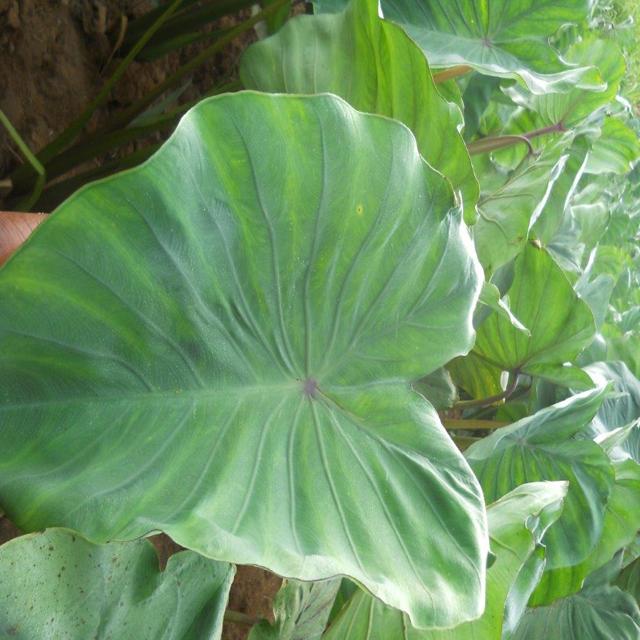
Label: Healthy